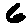
Label: 6